Denim

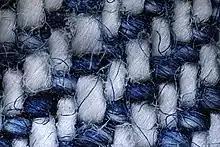
Denim under a microscope.

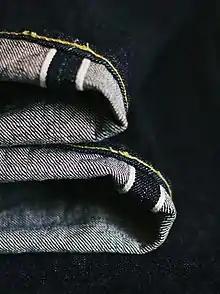
Selvedge identifier visible in white at the interior of a pair of jeans

Most denim made today is made on a shuttleless loom that produces bolts of fabric or wider, but some denim is still woven on the traditional shuttle loom, which typically produces a bolt wide. Shuttle-loom-woven denim is usually recognizable by its "selvage", the edge of a fabric created as a continuous cross-yarn (the weft) reverses direction at the edge side of the shuttle loom. The selvedge is traditionally accentuated with warp threads of one or more contrasting colors, which can serve as an identifying mark.